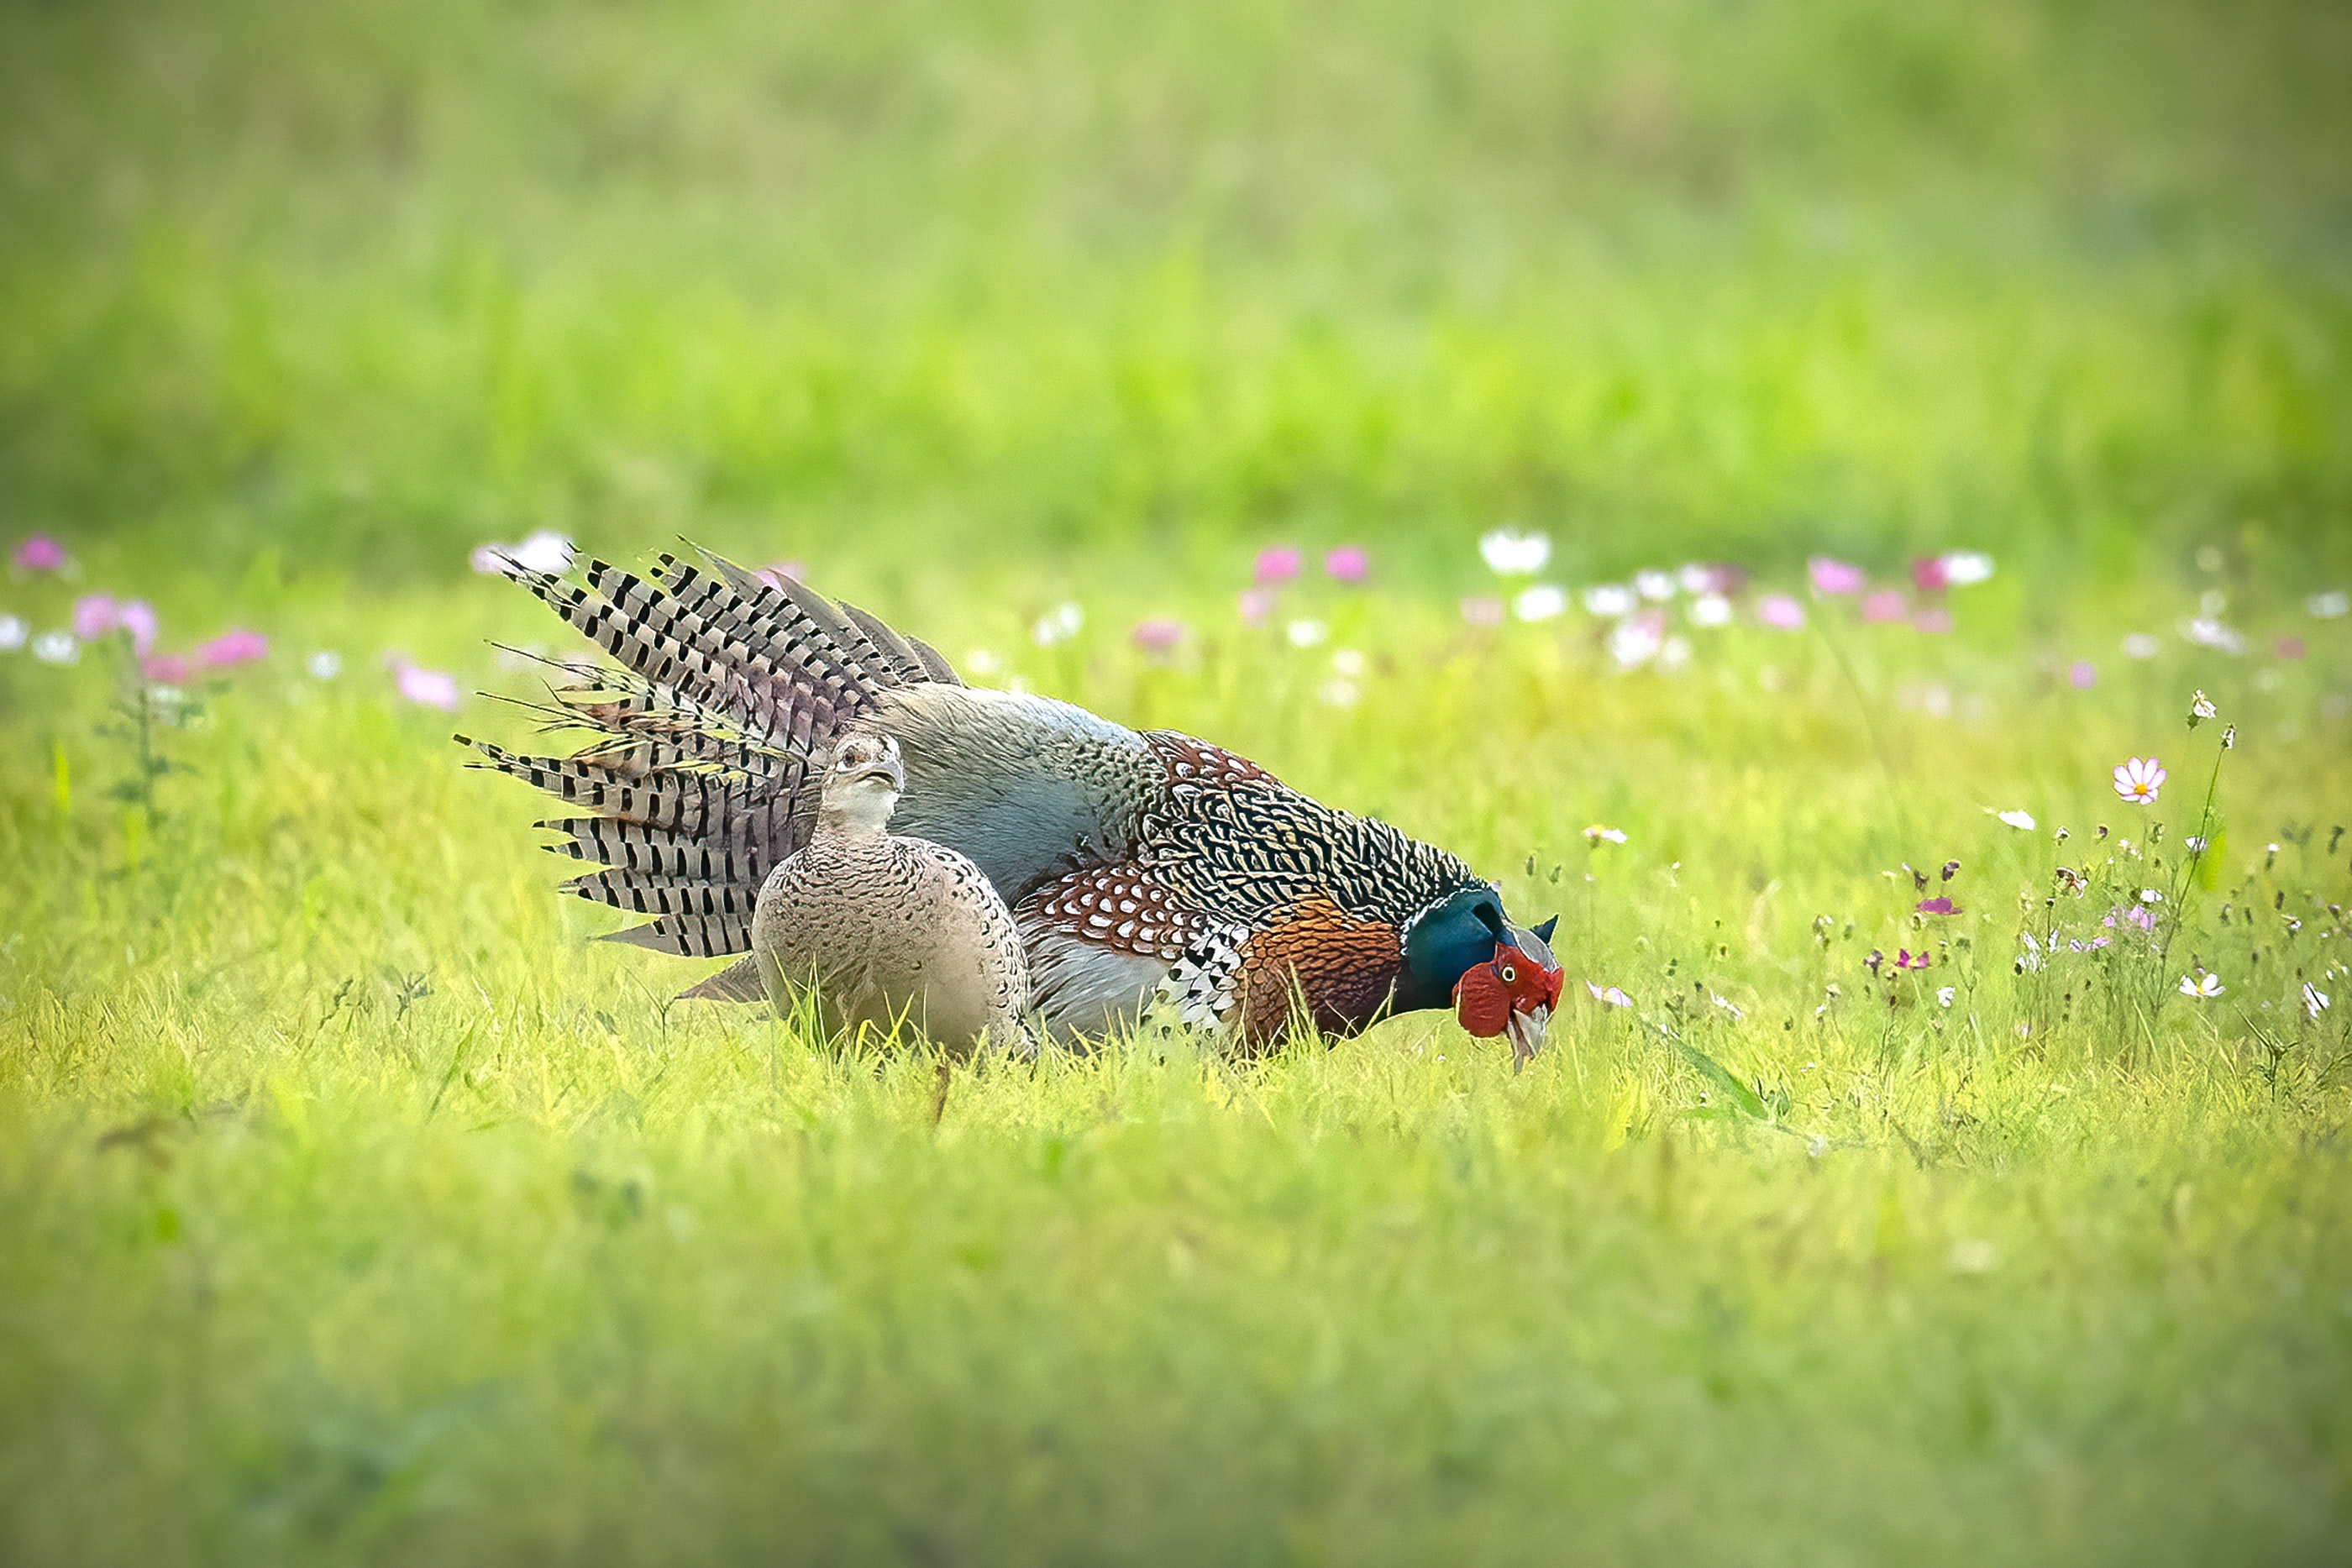
natural, bird, plant, phasianidae, beak, natural landscape, galliformes, People in nature, grass, grassland, meadow, feather, prairie, terrestrial animal, fowl, landscape, electric blue, wing, flower, tail, pasture, field, herbaceous plant, wildlife, soil, wild turkey, turkey, coquelicot, steppe, shrubland